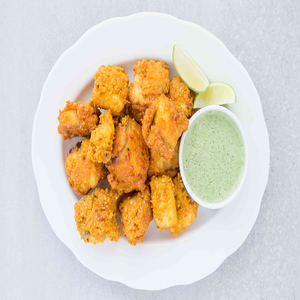
Dish: pakora